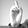
ASL letter: D